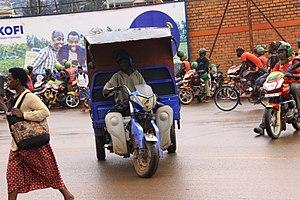
Lifan Motor Group est un groupe industriel chinois fondé en 1992, et établi à Chongqing. Il compte plus de 14 000 employés en 2008.